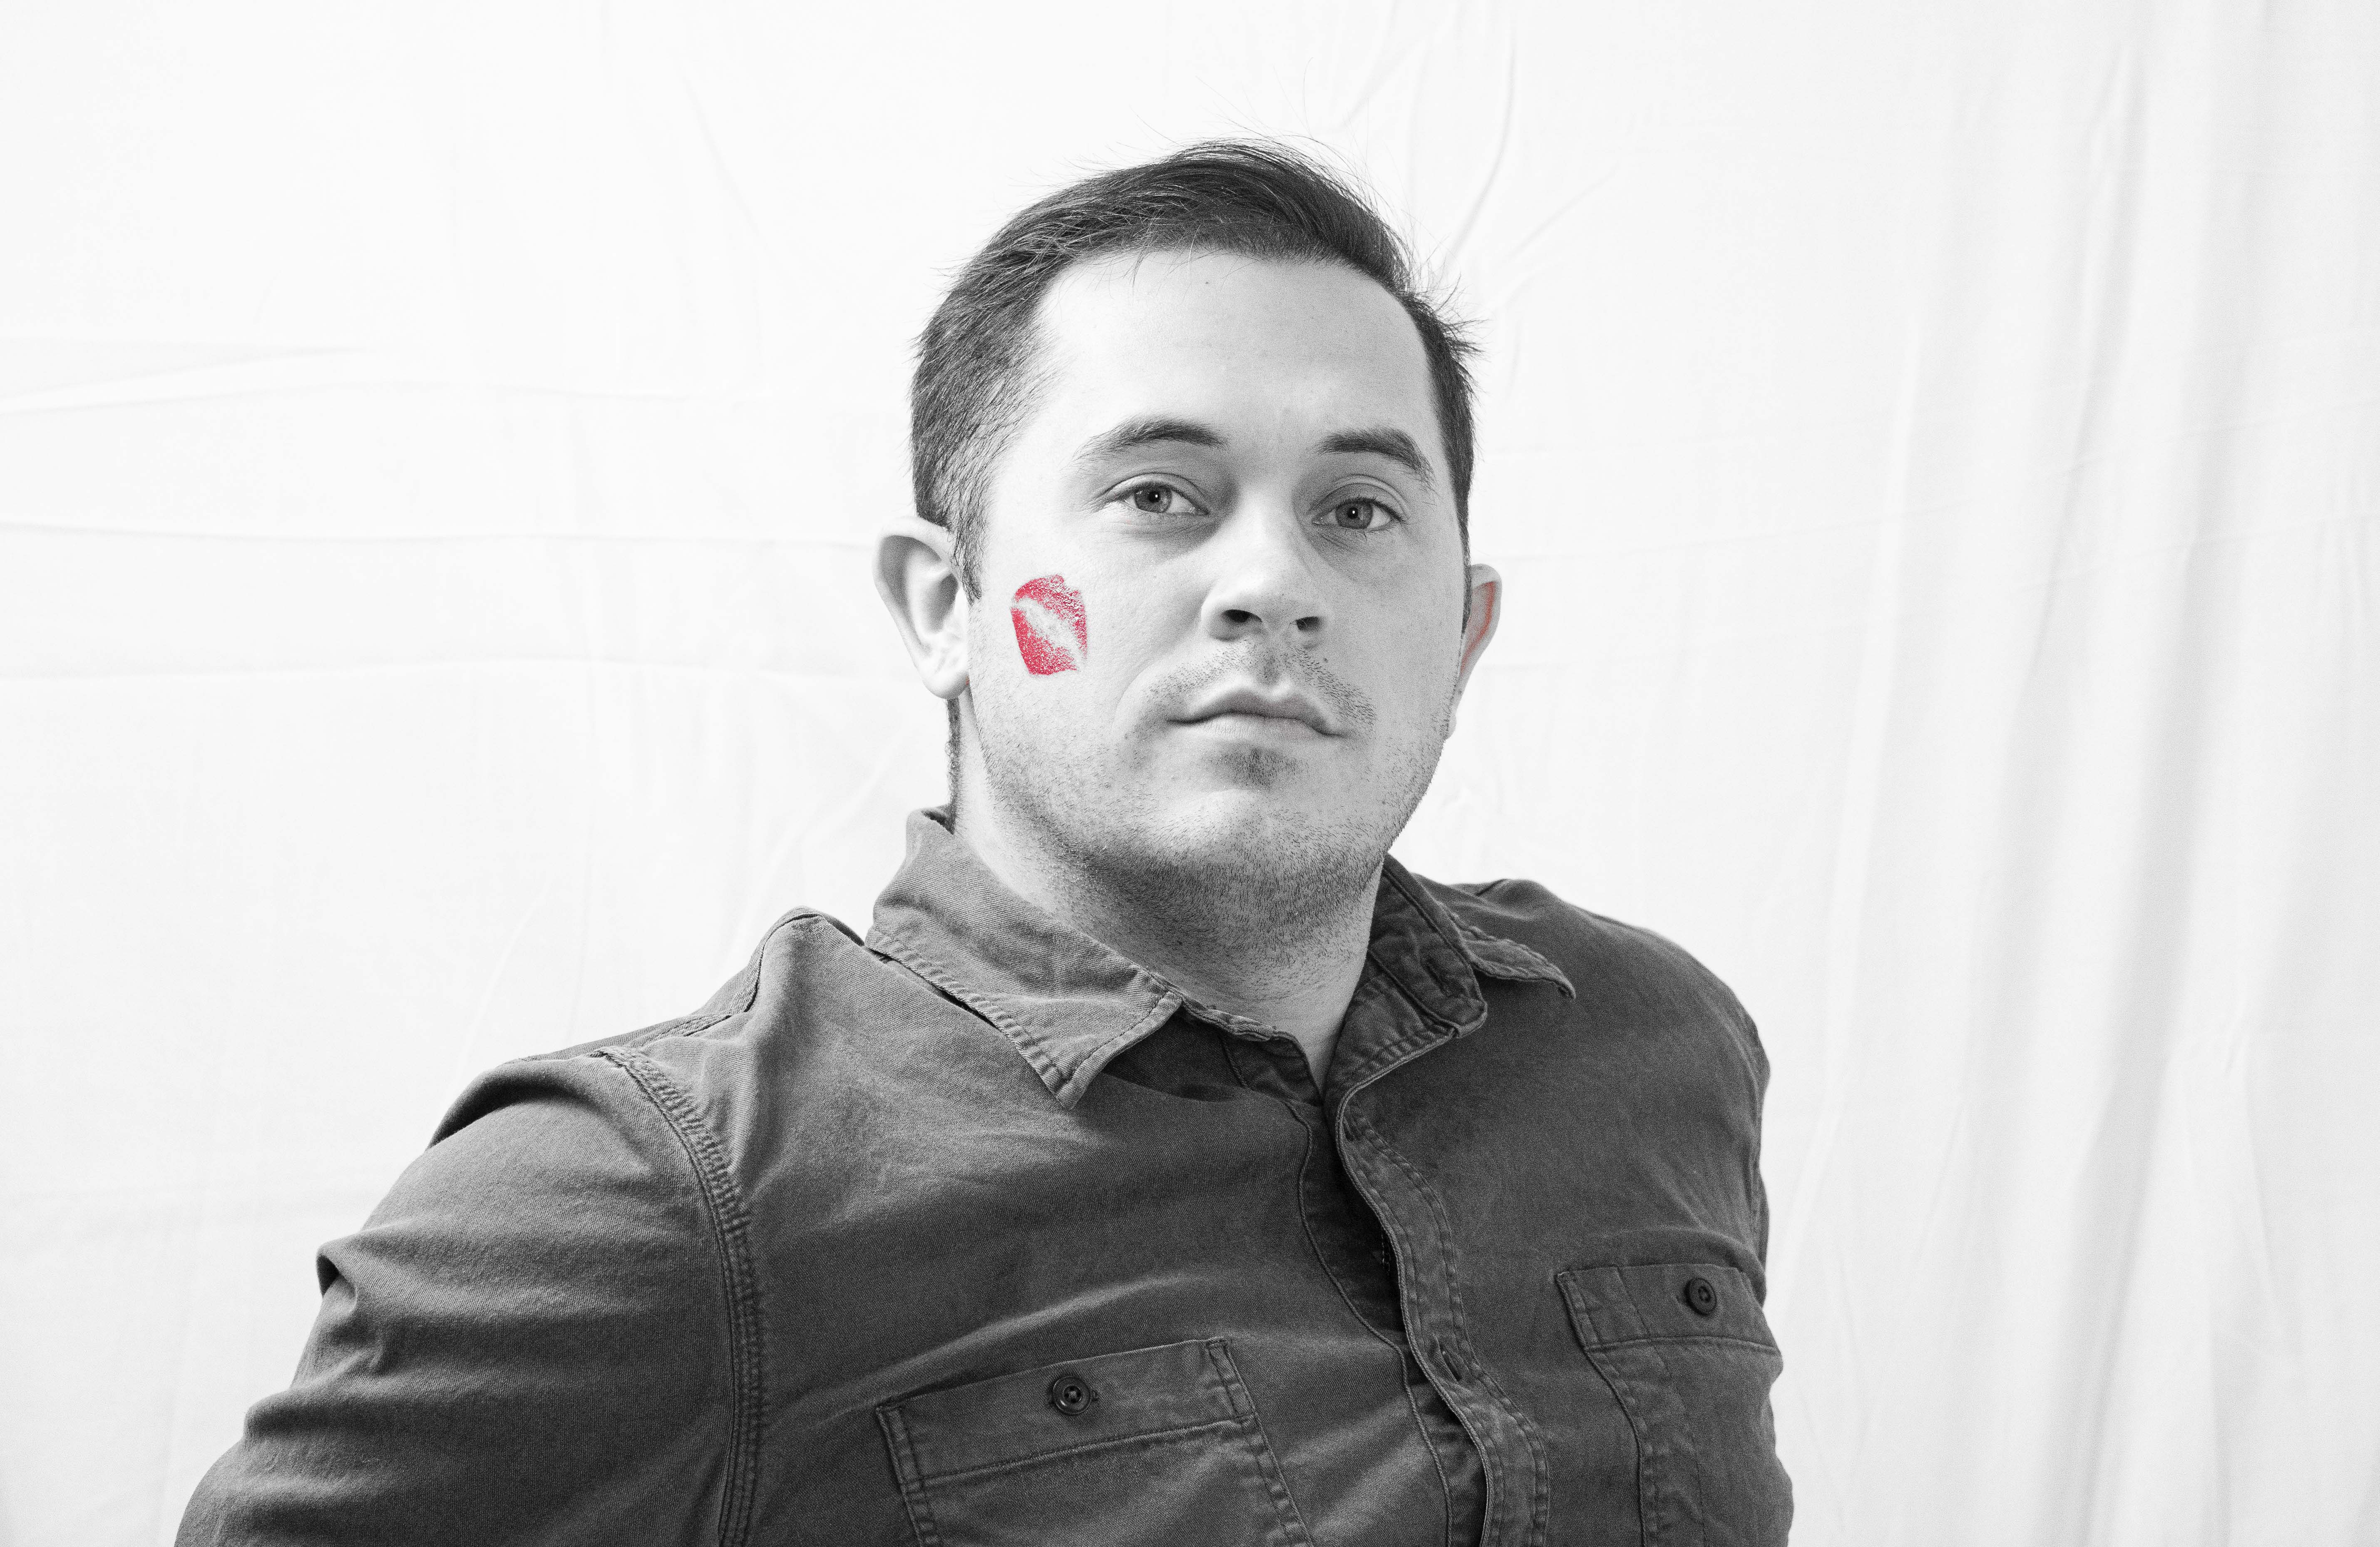
portrait, black and white, lipstick, kiss, forehead, cheek, eyebrow, flash photography, jaw, sleeve, eyelash, gesture, grey, collar, eyewear, happy, audio equipment, facial hair, leather jacket, monochrome photography, white collar worker, monochrome, fashion design, beard, sitting, room, portrait photography, moustache, fun, top, darkness, leather